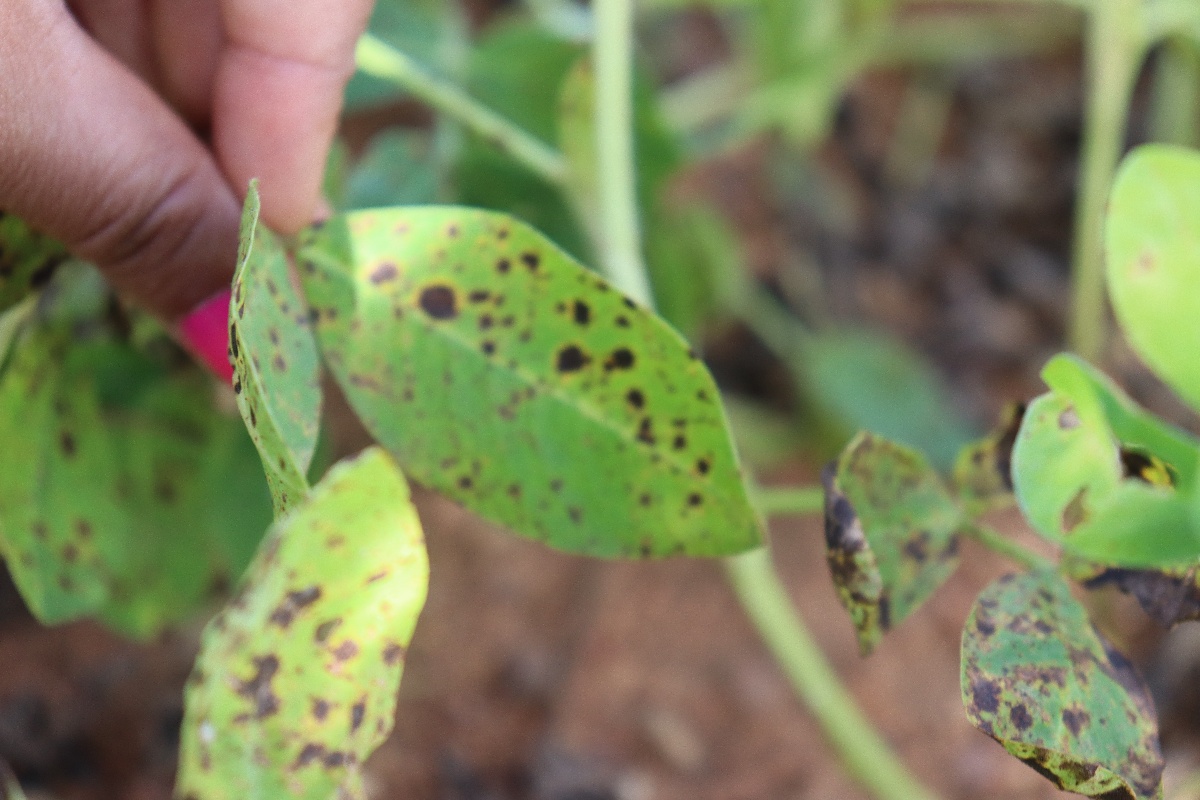
Label: late leaf spot